Yaadon Ki Kasam

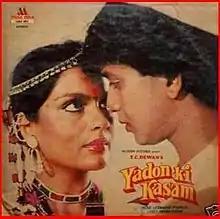
Poster

Yaadon Ki Kasam is a 1985 Indian Hindi-language action film directed by Vinod Dewan, starring Mithun Chakraborty, Zeenat Aman, Shakti Kapoor, Asrani, Madan Puri and Viju Khote